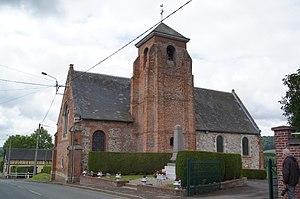
Eglise Saint-Germain de Saint-Germain-sur-Bresle
Saint-Germain-sur-Bresle est une commune française située dans le département de la Somme, en région Hauts-de-France.
L'église Saint-Germain-l'Écossais est une église catholique située à Saint-Germain-sur-Bresle, dans le département de la Somme, en France, au sud-ouest d'Amiens.